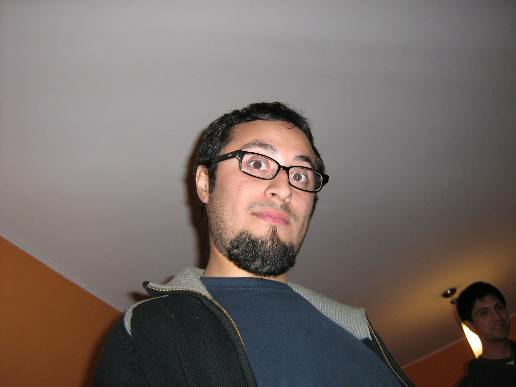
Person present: Yes